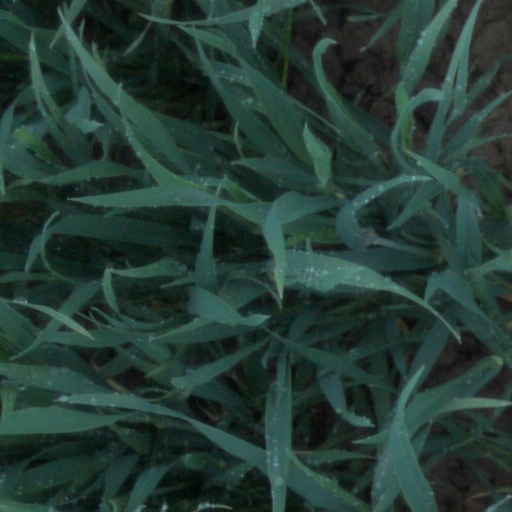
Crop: wheat